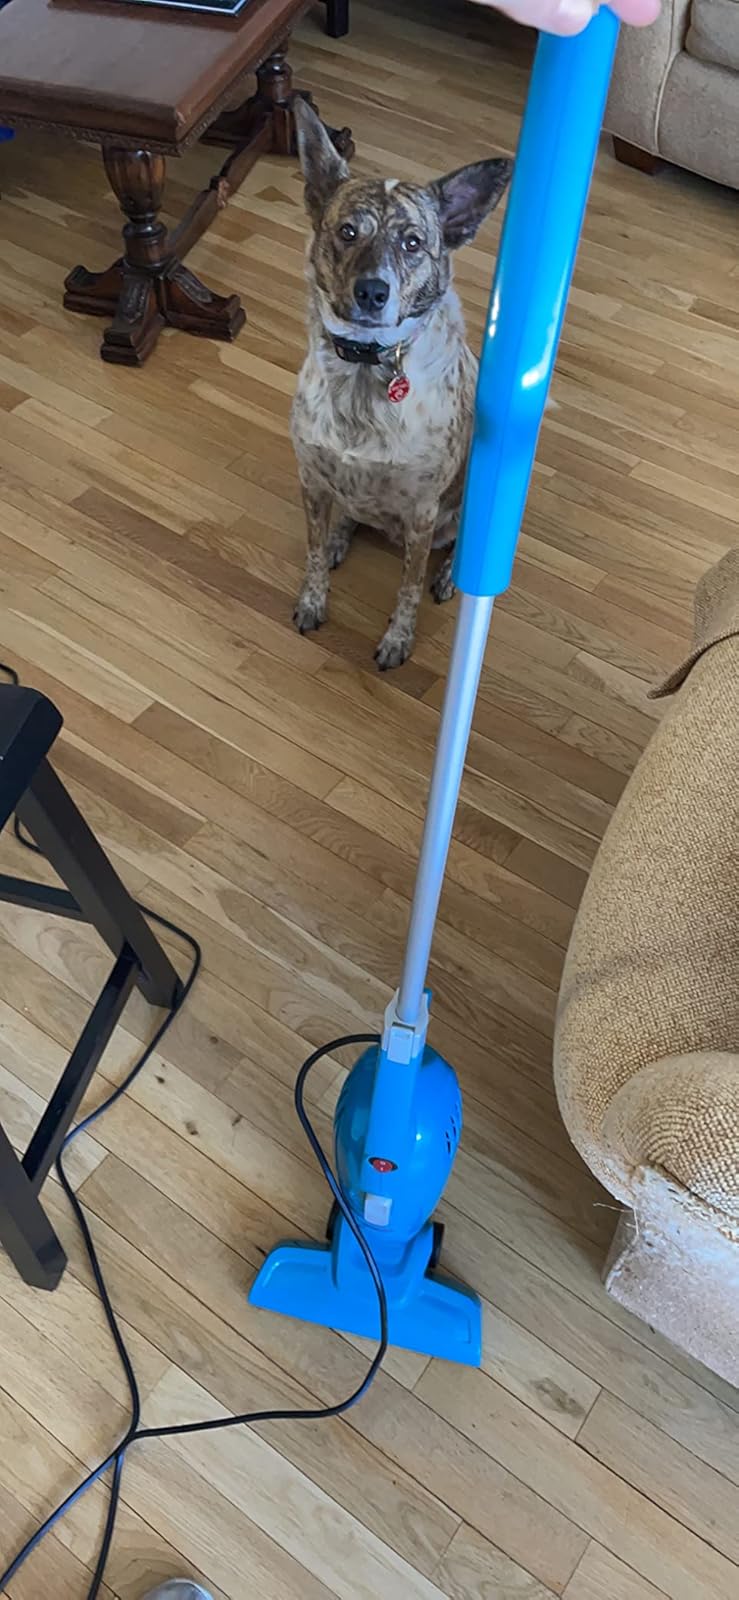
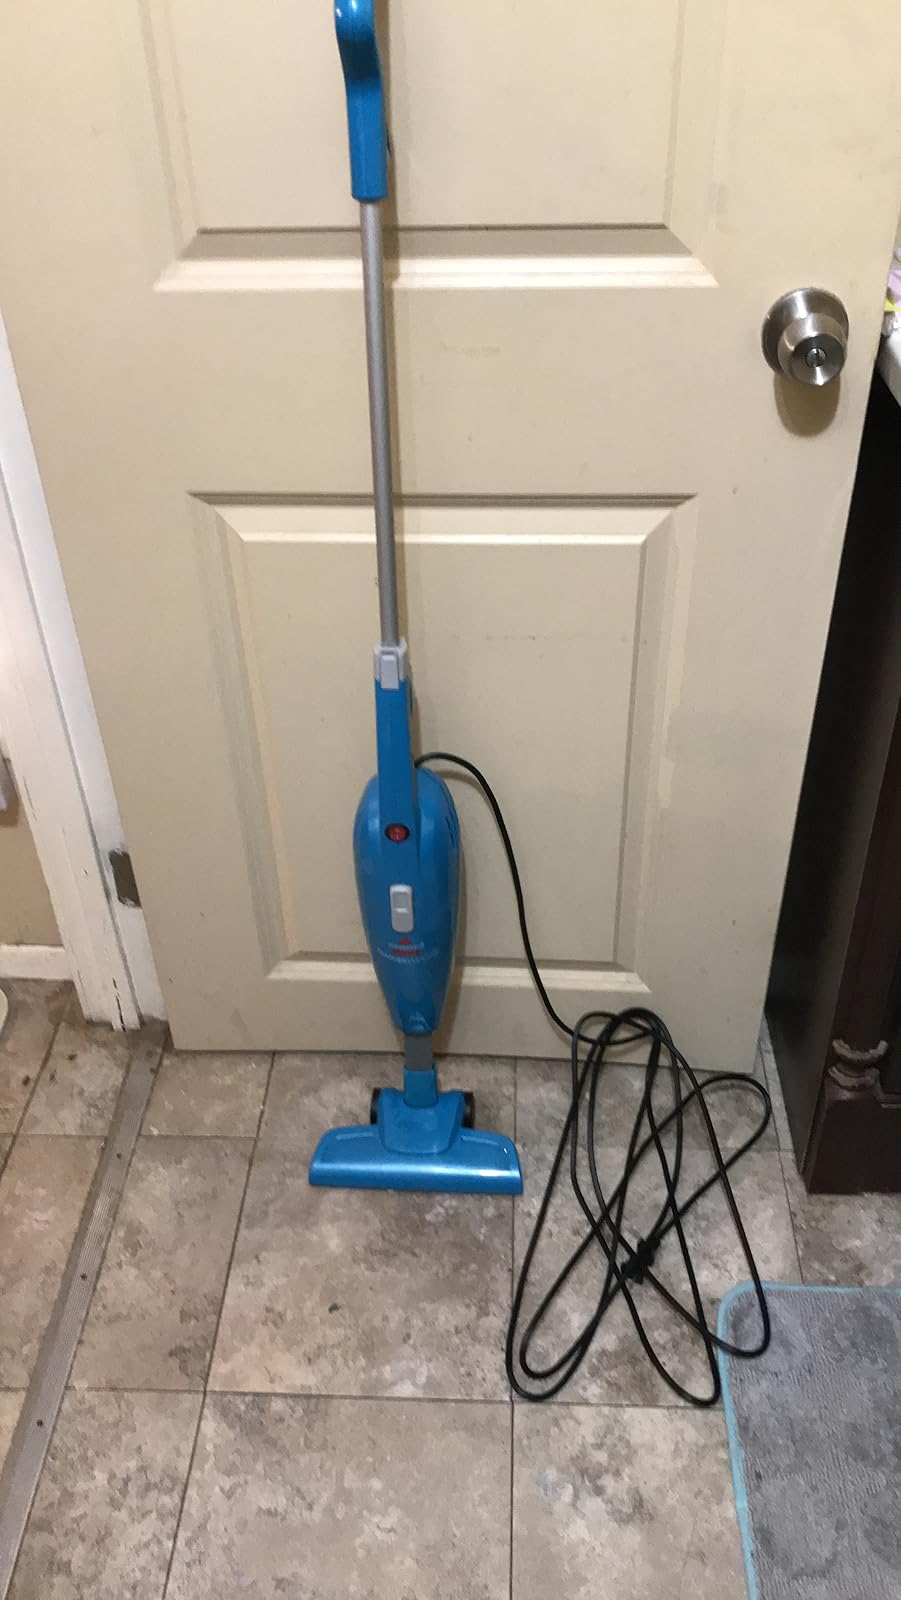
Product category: items_vacuum
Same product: yes